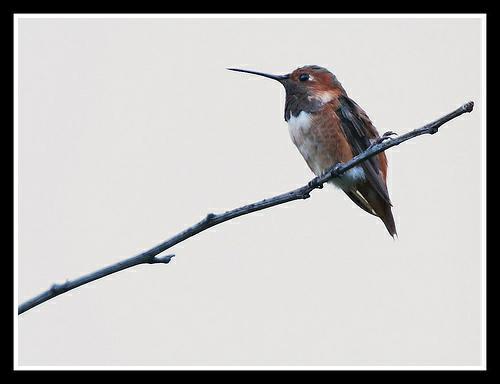
A photo of a rufous hummingbird